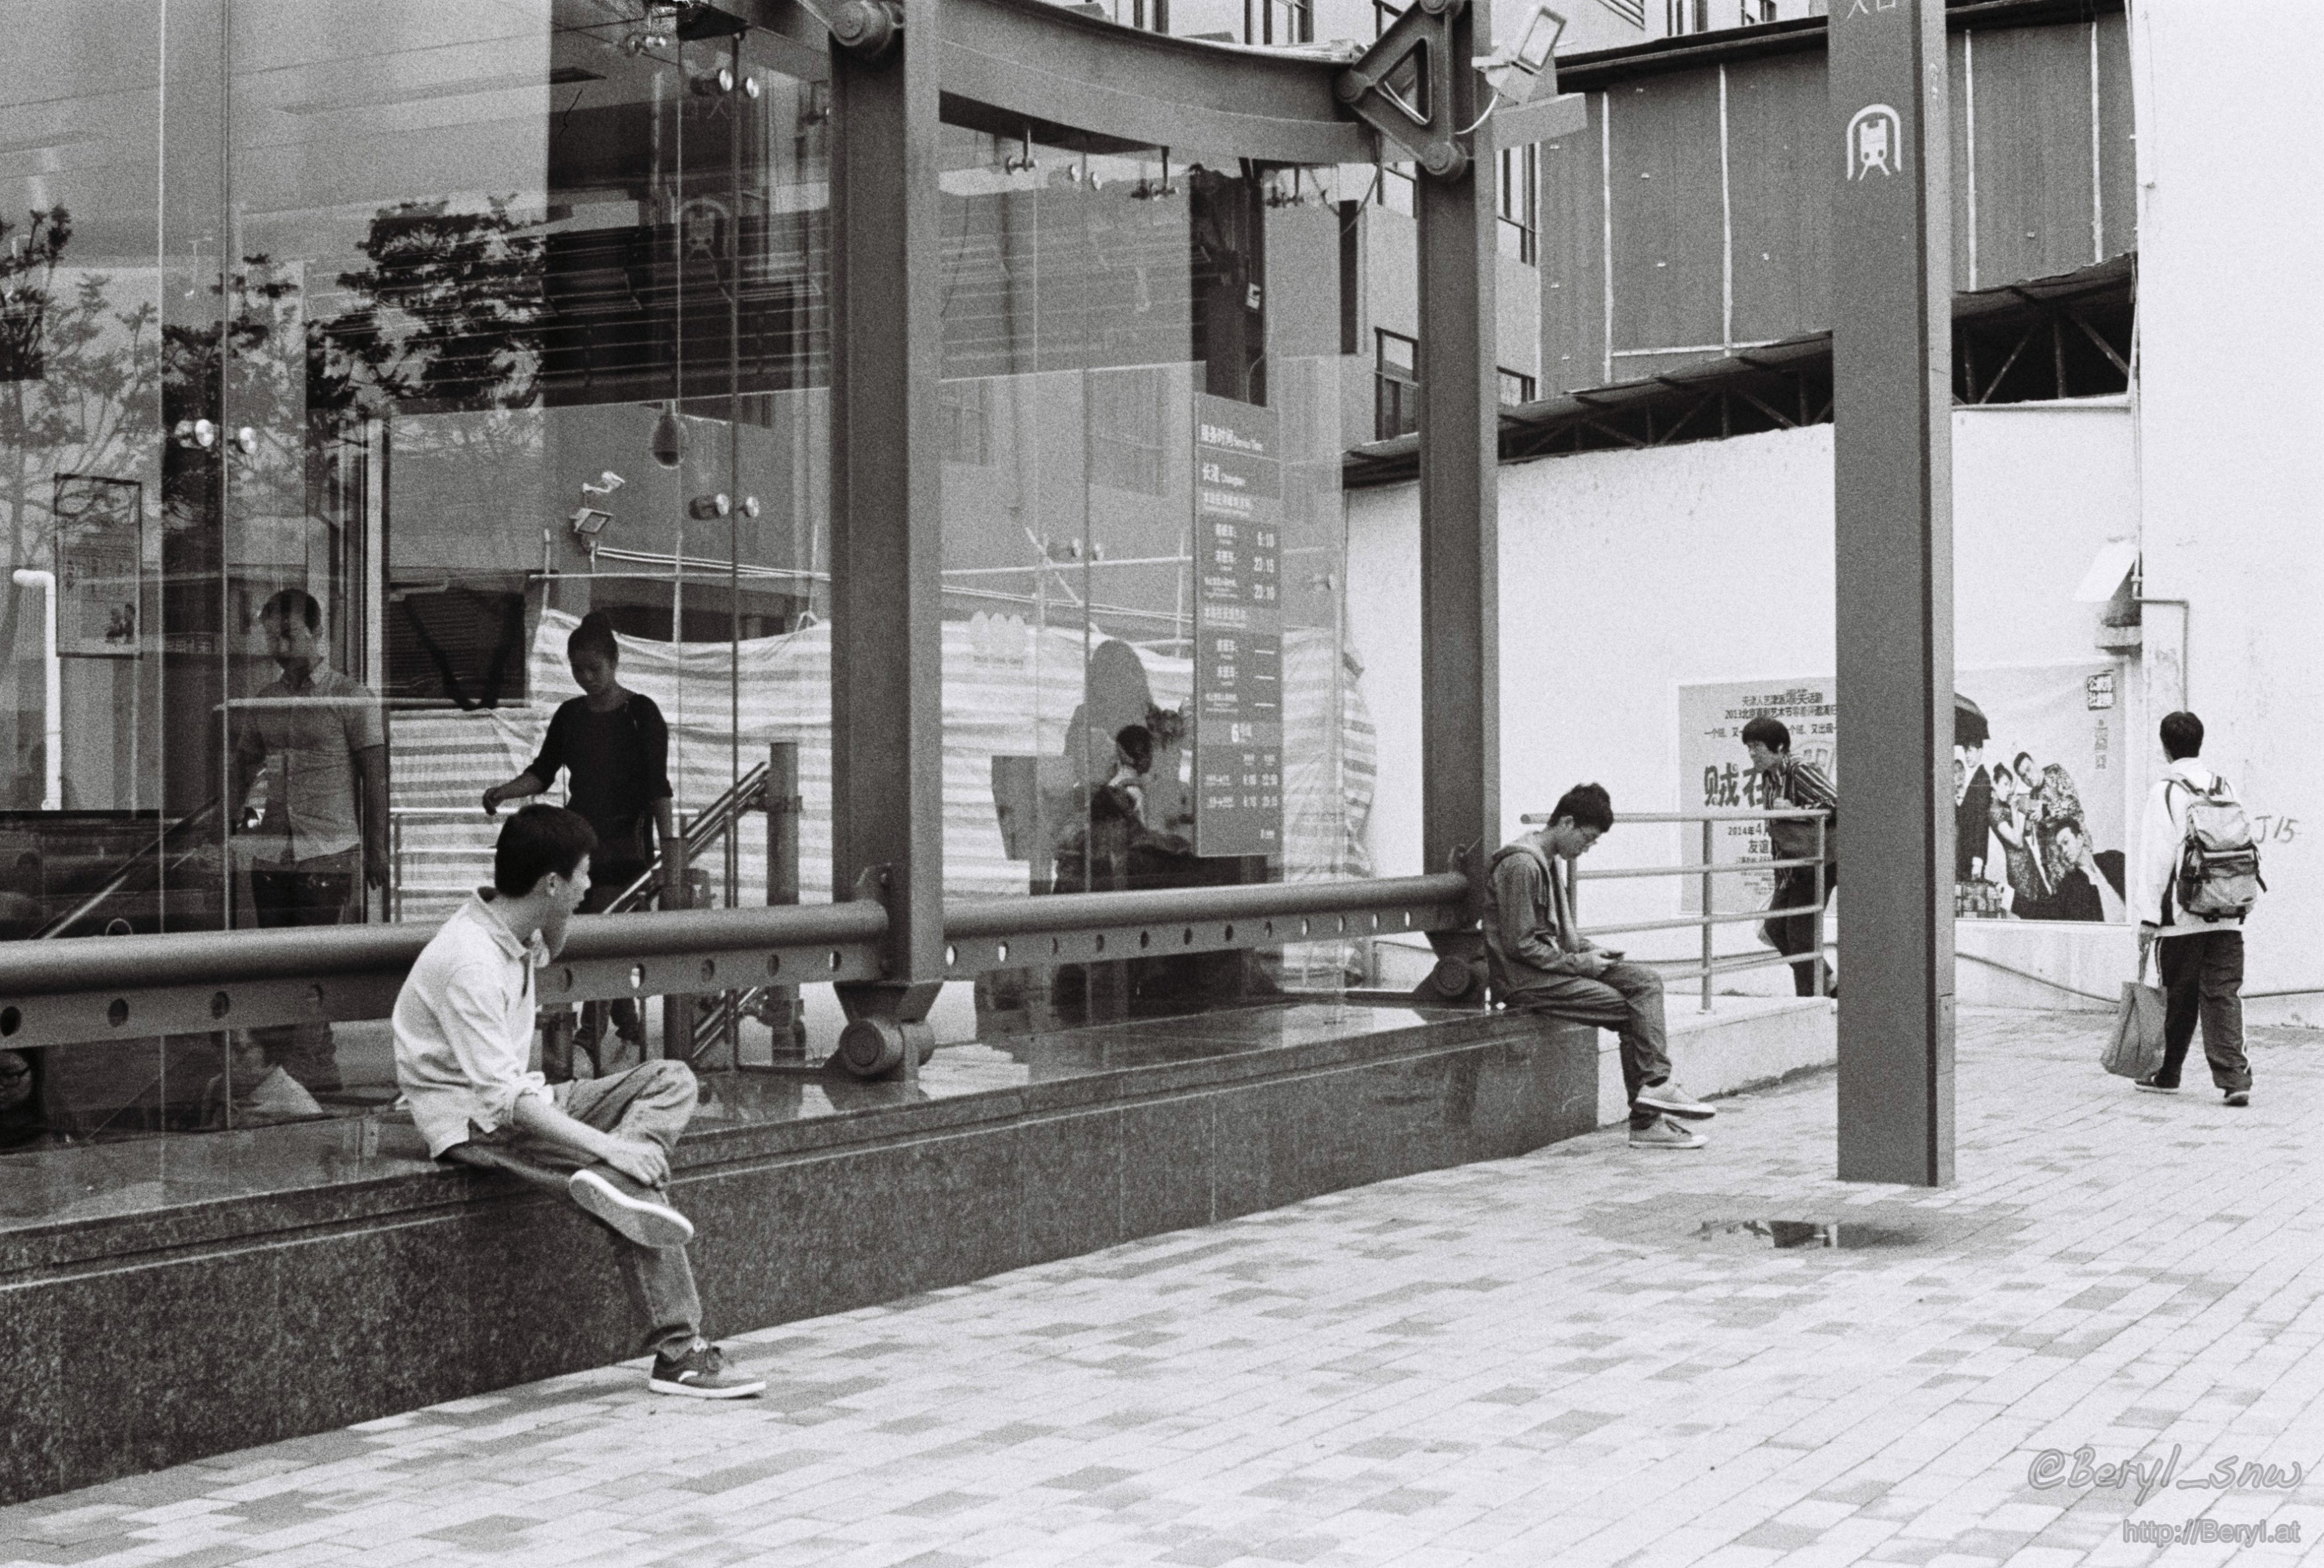
pedestrian, snow, black and white, road, white, street, photography, city, urban, film, metro, chinese, station, monochrome, bw, blackandwhite, candid, infrastructure, photograph, canton, f28, guangzhou, snap, rangefinder, 400, ilford, voigtlaender, bessar2, hp5, negatives, 52mm, industar, n61, monochrome photography